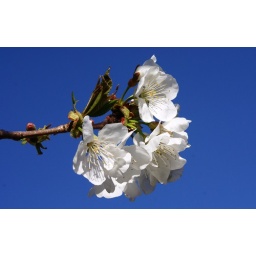
Flowers of apple tree in ziarat, Balochistan.